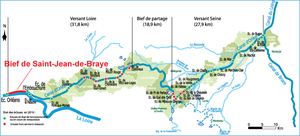
Le bief de Saint-Jean-de-Braye est une section du canal d'Orléans constituant son débouché extrême ouest en Loire.